Andin: Armenian Journey Chronicles

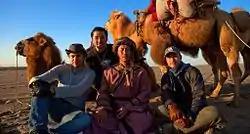
The Film crew with native from Dunhuang Oasis, 2012.

At a later stage, Luis Argüelles, a Mexican composer who had previously worked on Aquí y allá, a Cannes winning film, joined the team. He spent more than a year practicing duduk, Armenia's national instrument, before he wrote the music for the film.